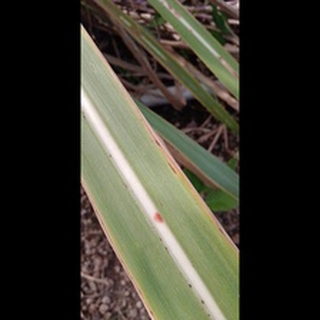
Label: sugarcane_red_rot